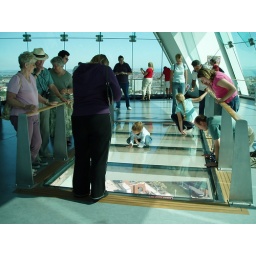
Looking through the glass floor at the Spinnaker Tower at Gunwharf Quays in Portsmouth. I couldn't walk across it(!) P9040962